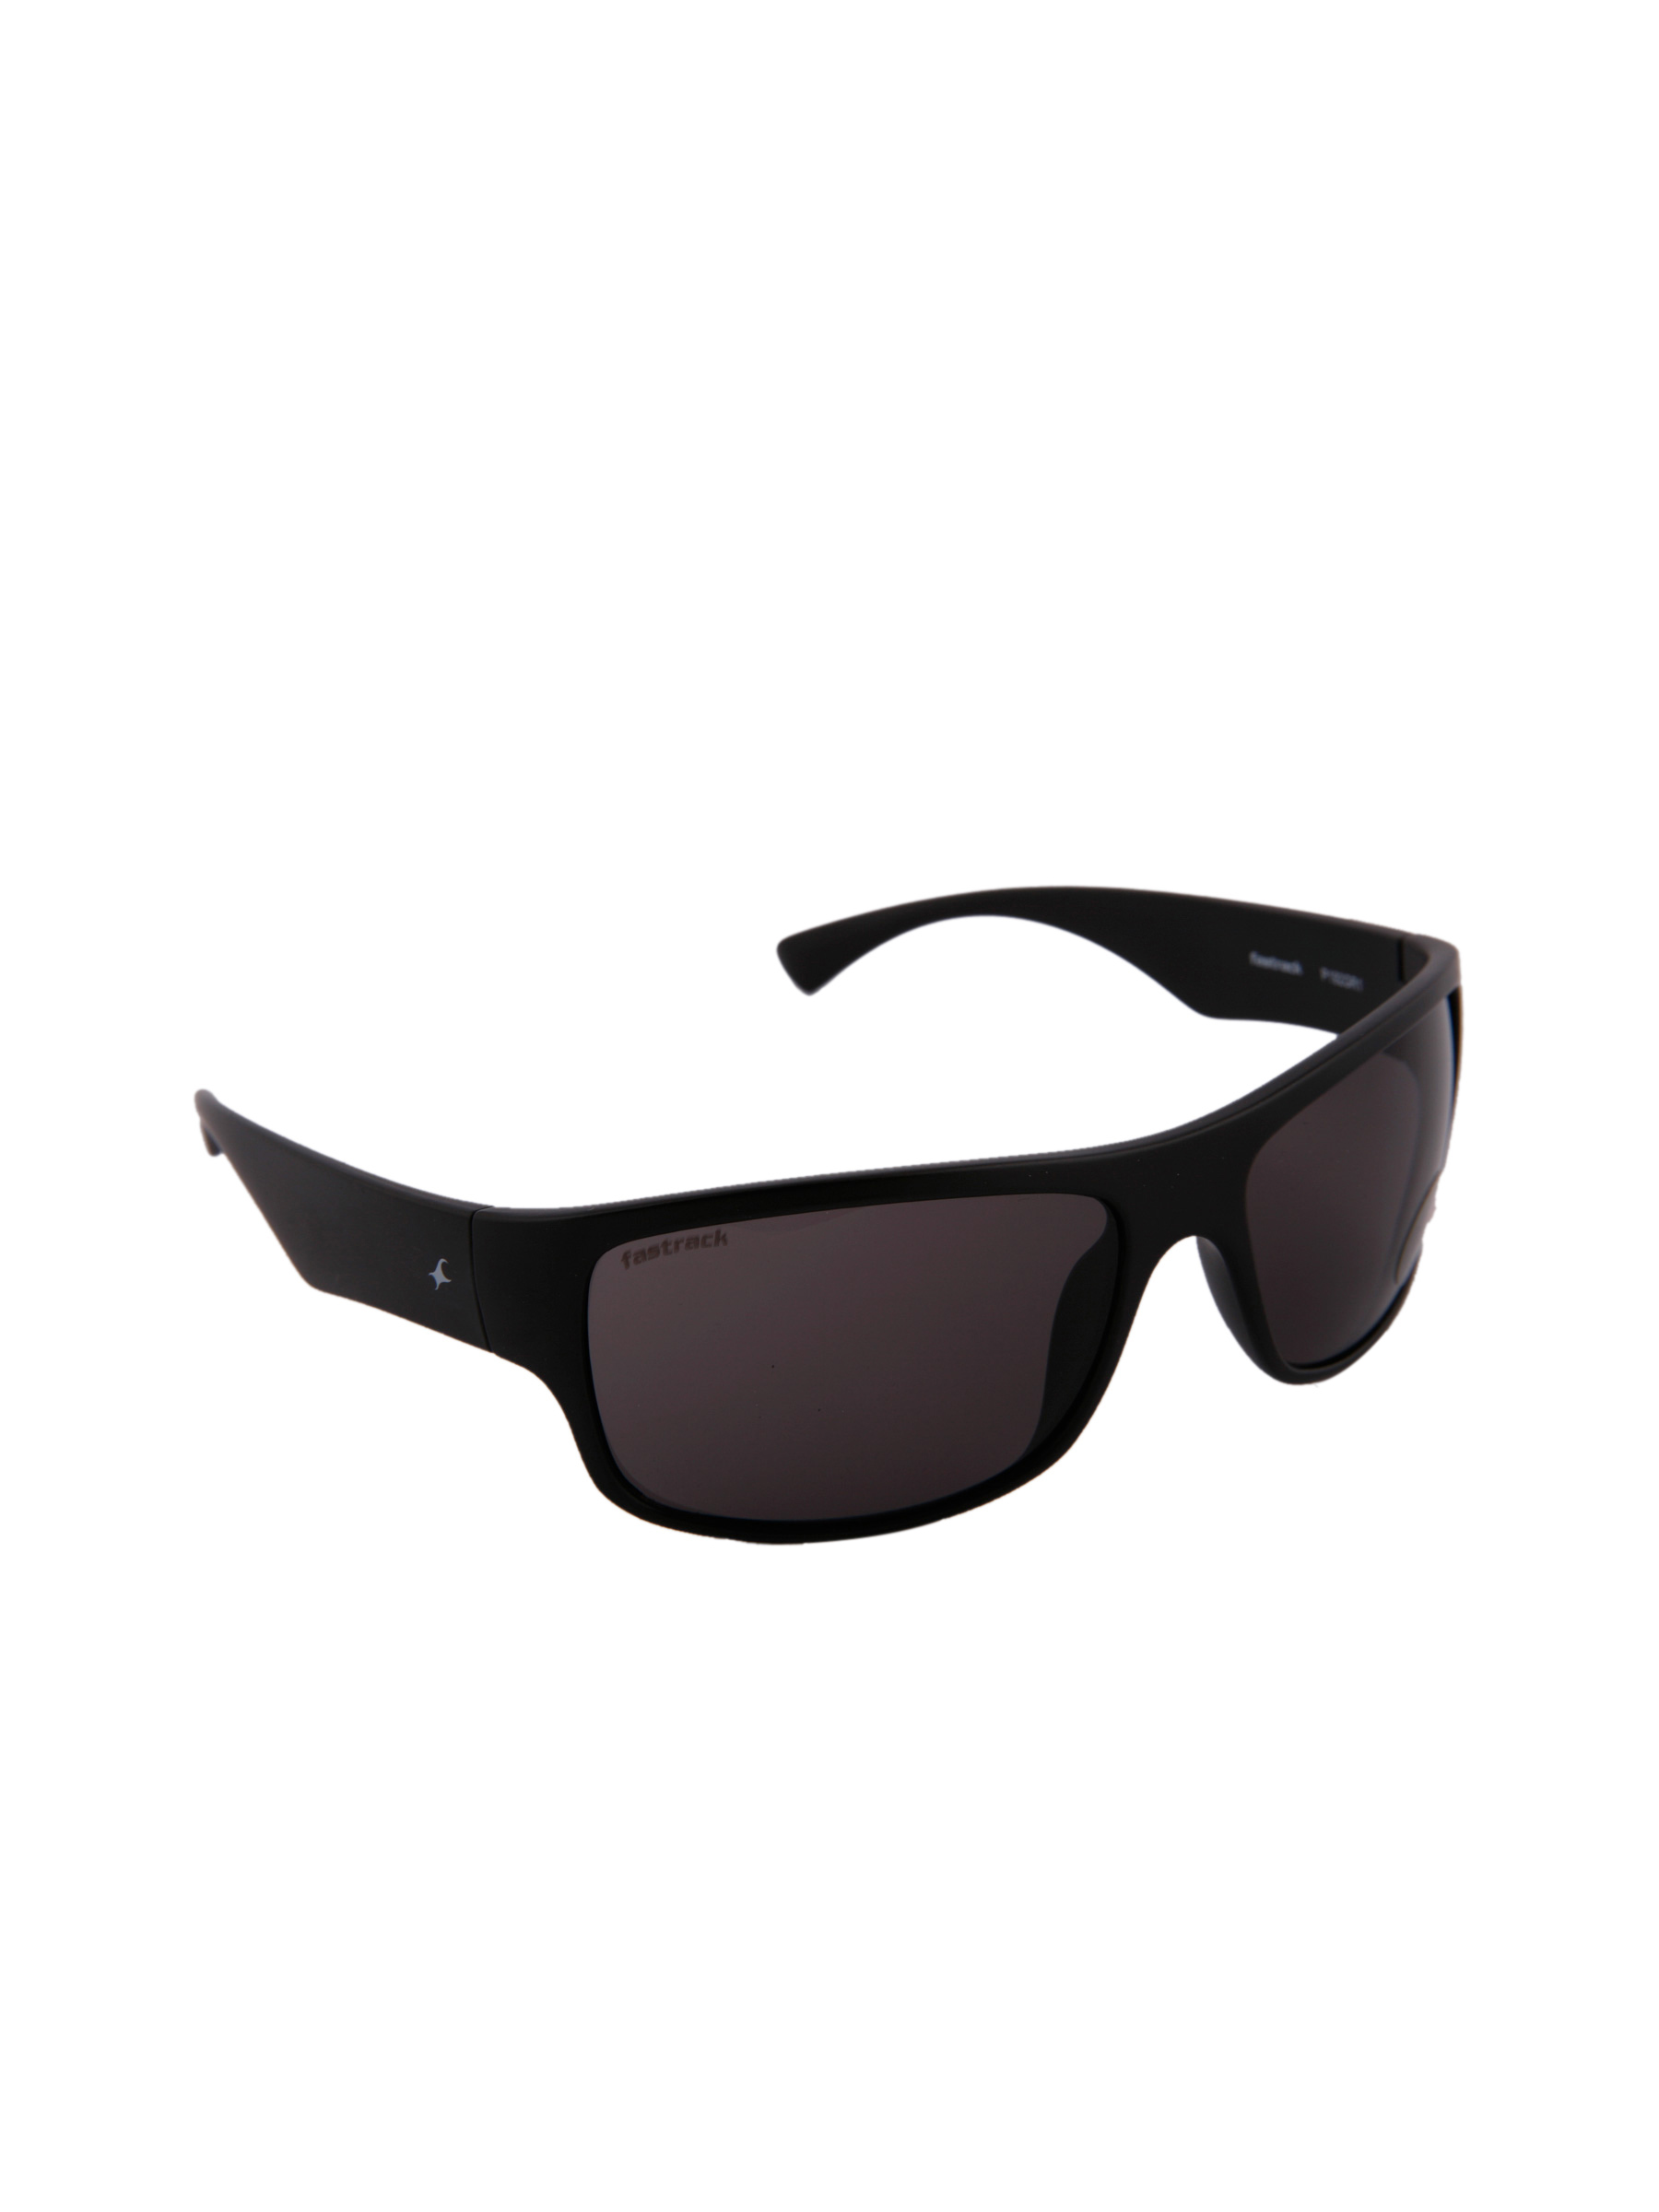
Fastrack Men Basics Black Sunglasses
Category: Accessories / Eyewear / Sunglasses
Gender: Men
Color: Black
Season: Winter 2016
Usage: Casual